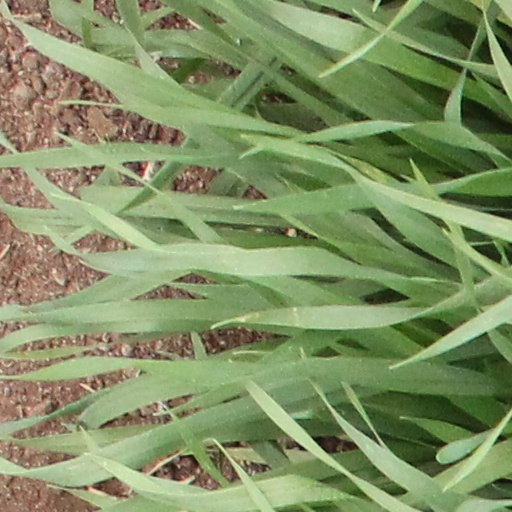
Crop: wheat